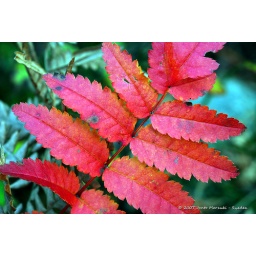
One red leaf left on wood near lake